Peter Maxwell Davies

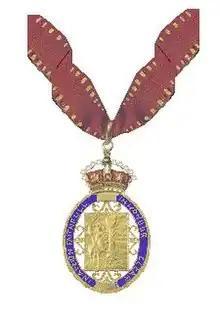
Insignia of C.H.

The last months of his life, as he struggled with terminal illness, showed continuing creative power and energy. There was The Hogboon (op. 335, a children's opera), the epiphany carol A Torrent of Gold, and the short choral work The Golden Solstice. He was working on a String Quartet (op.338) at the time of his death; only the first movement was completed.